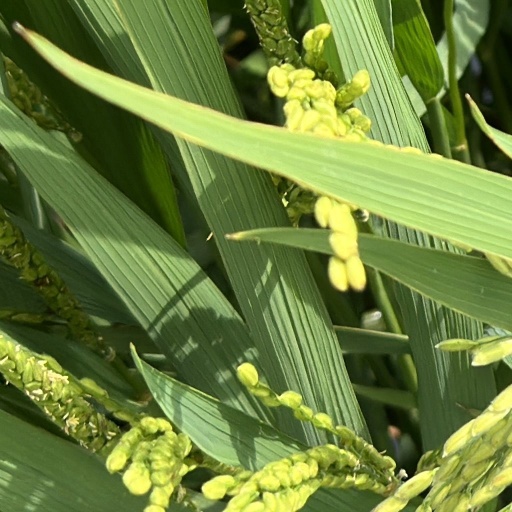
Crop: rice